The Queen of Sheba (1952 film)

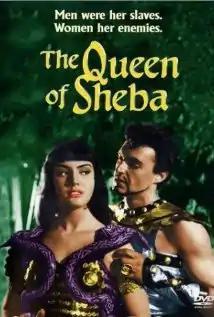

The Queen of Sheba is a 1952 Italian adventure film directed by Pietro Francisci.